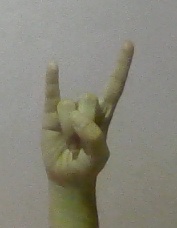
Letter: la